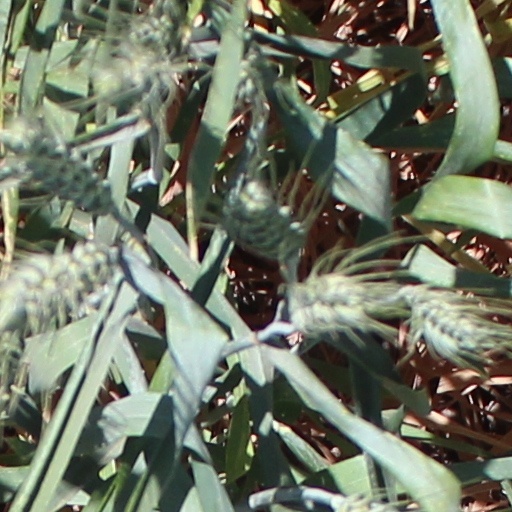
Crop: wheat